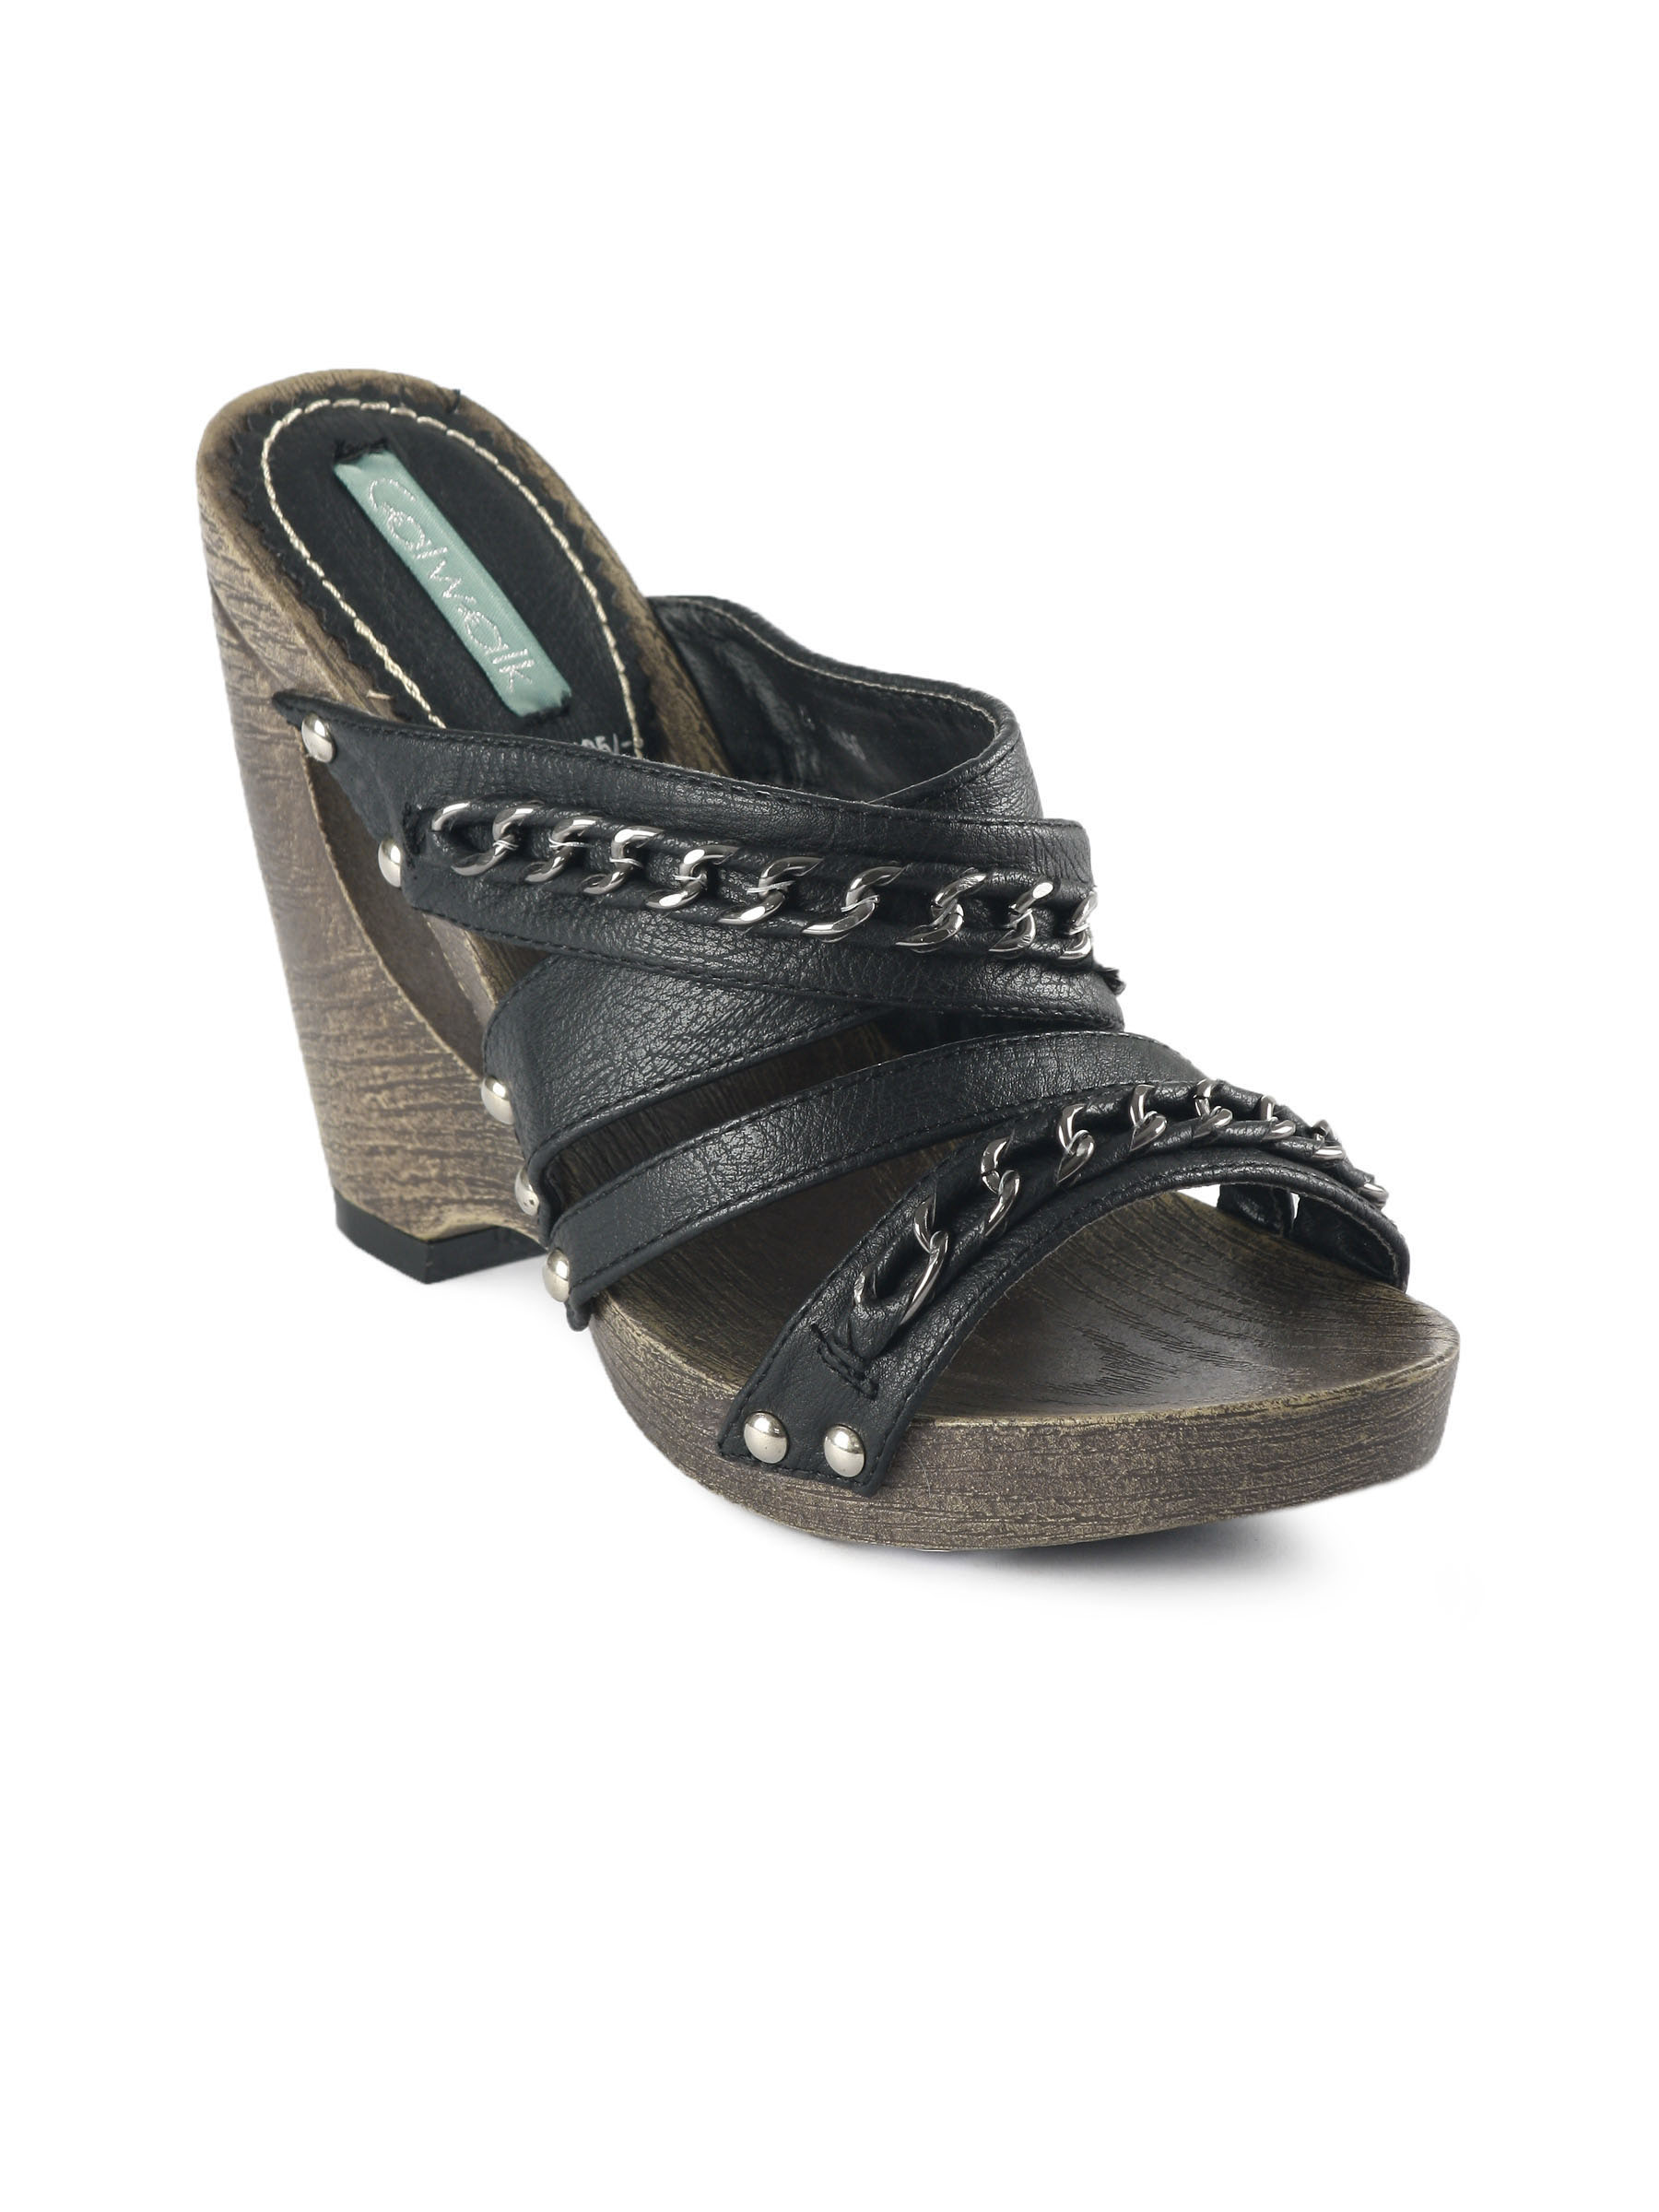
Catwalk Women Casual Black Heels
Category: Footwear / Shoes / Heels
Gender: Women
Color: Black
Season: Winter 2015
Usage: Casual